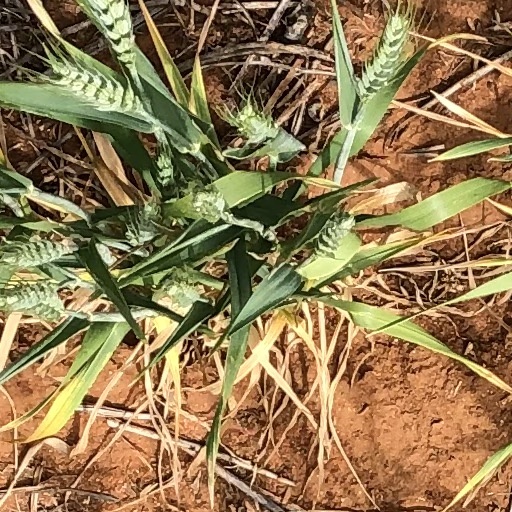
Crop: wheat